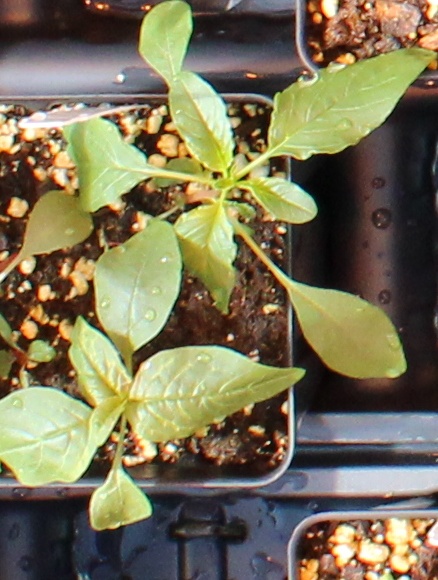
Label: Waterhemp